Louis Farrakhan

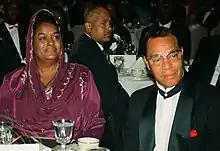
Khadijah and Louis Farrakhan, 1996

In 1953, Walcott married Betsy Ross (later known as Khadijah Farrakhan) while he was in college. Due to complications from his new wife's first pregnancy, Walcott dropped out after completing his junior year of college to devote time to his wife and their child.